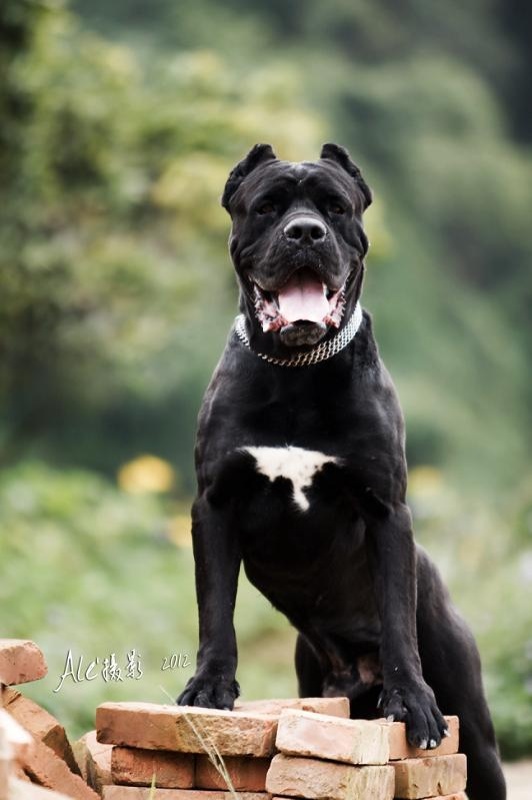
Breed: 253-n000105-Cane_Carso